Bellanca SE

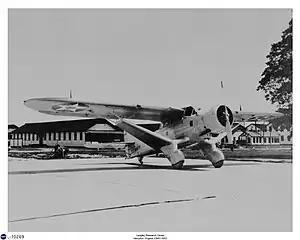
Bellanca XSE-2

The Bellanca SE was an American carrier-based scout monoplane designed and built for the United States Navy by the Bellanca Aircraft Company.